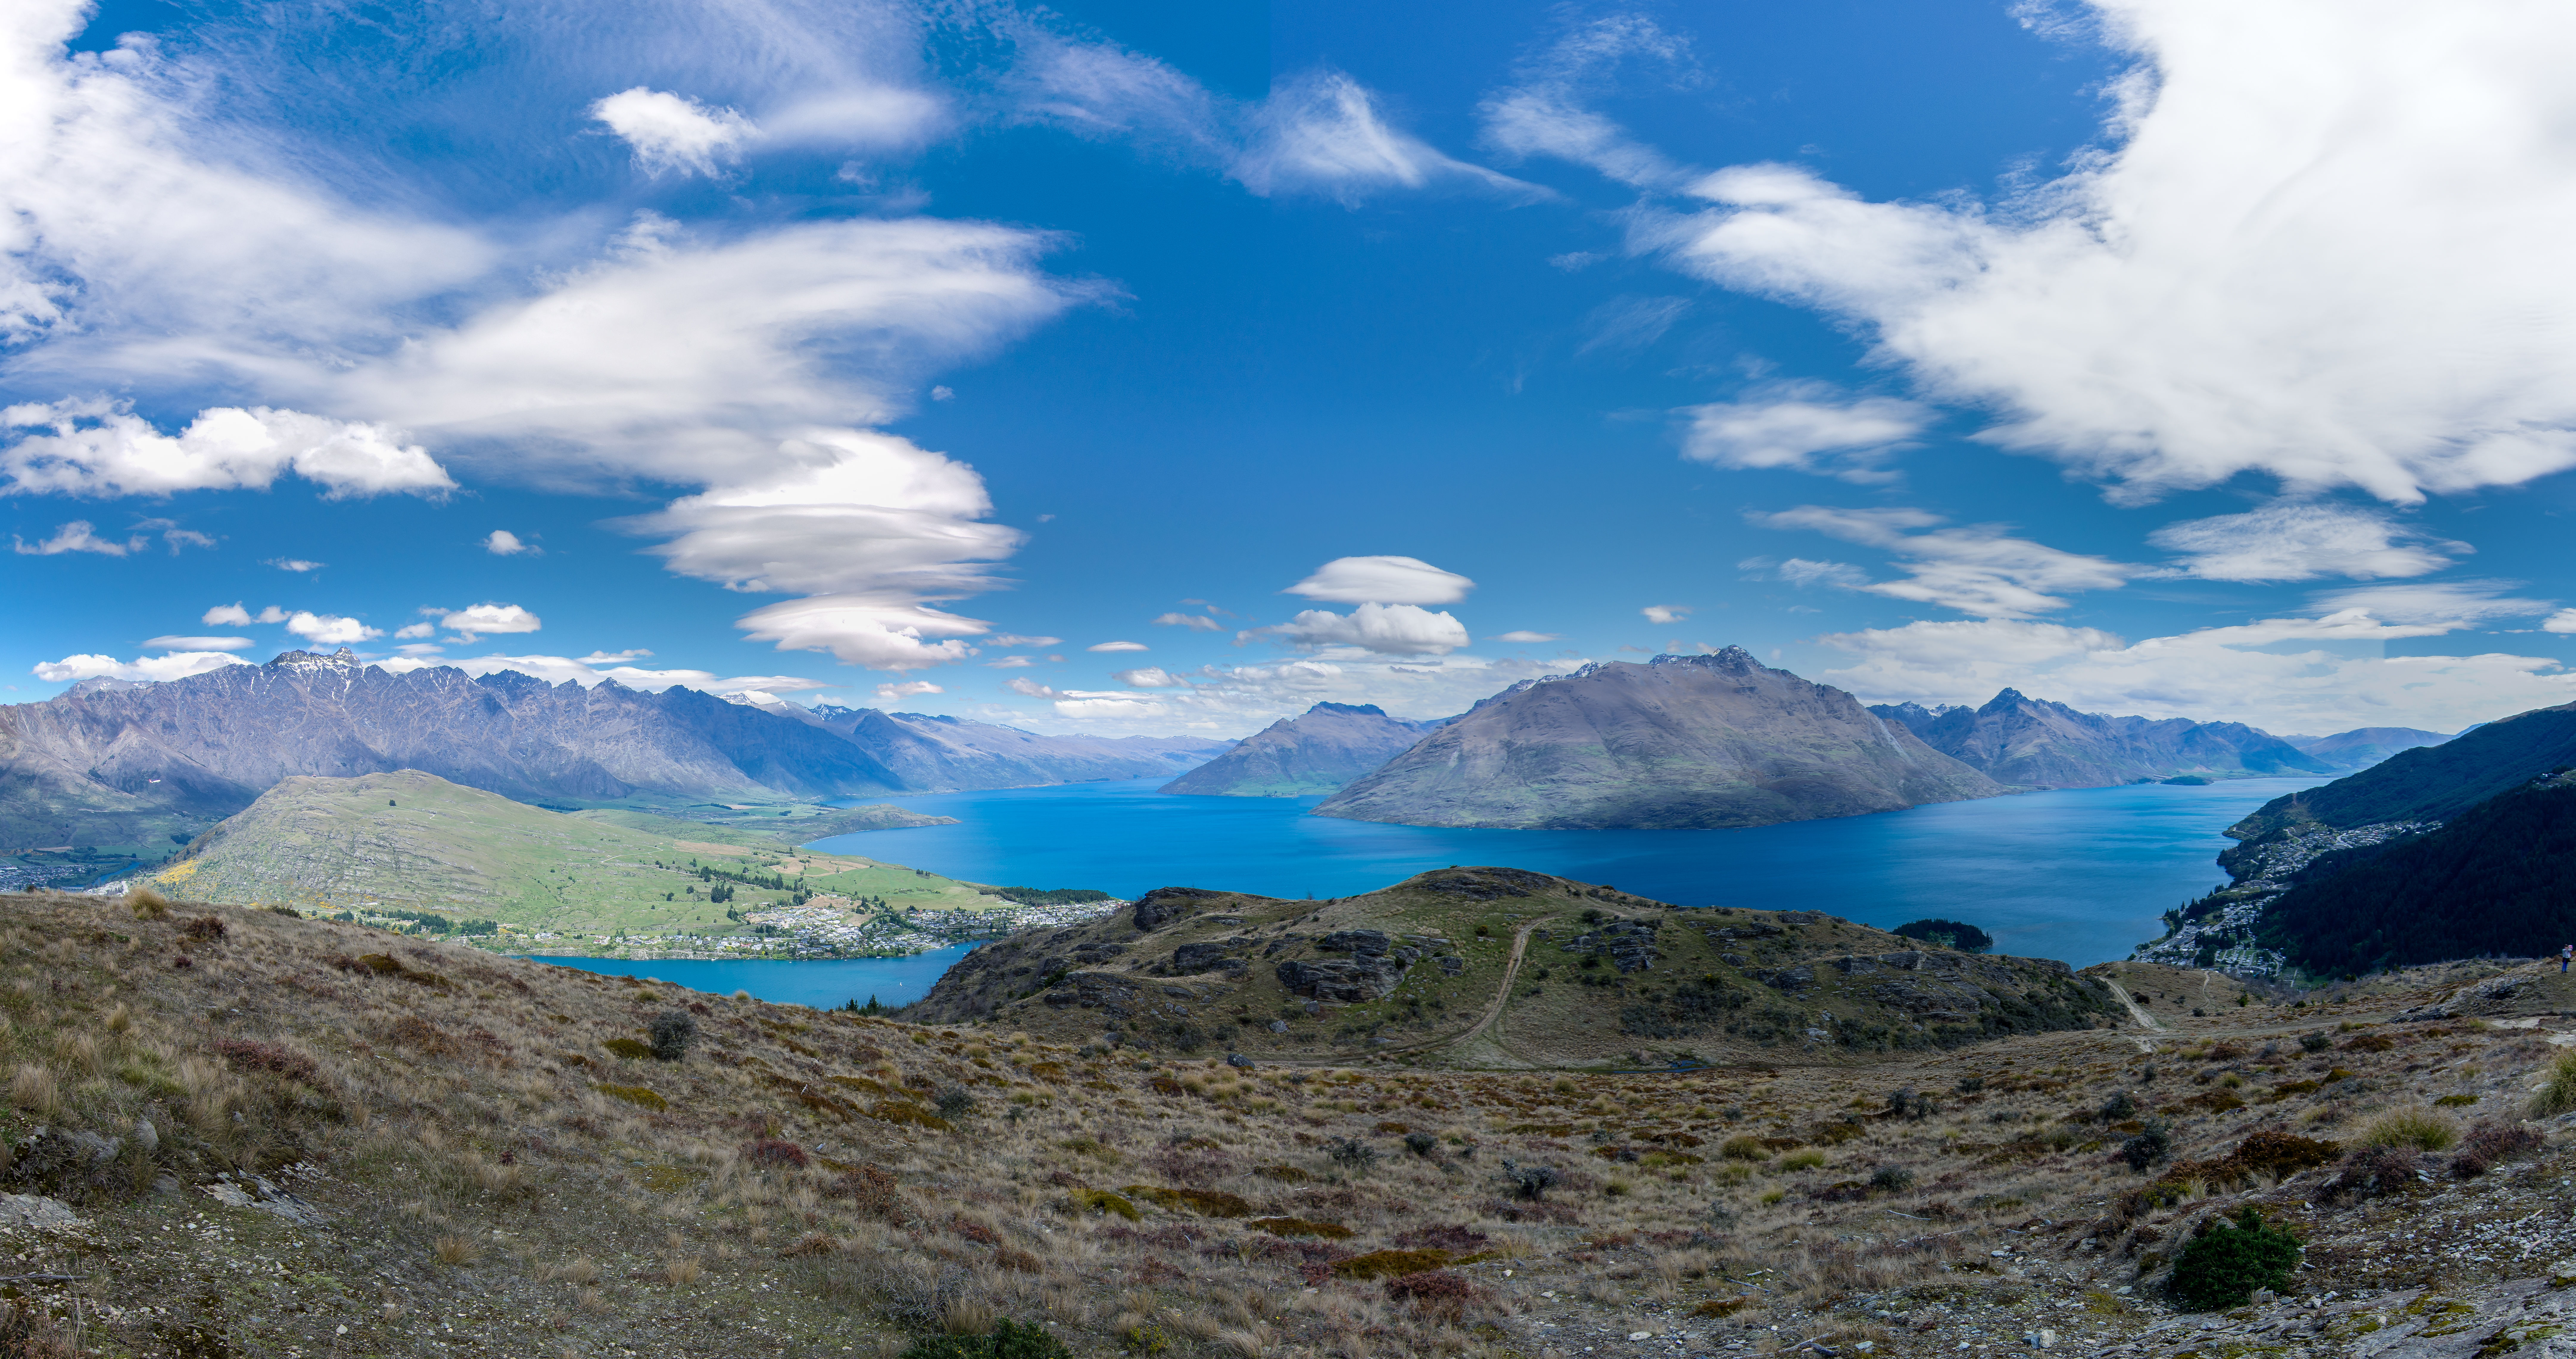
landscape, nature, wilderness, mountain, cloud, sky, meadow, hill, lake, valley, mountain range, nikon, highland, ridge, clouds, cool image, mountains, alps, grassland, newzealand, plateau, d5100, tokina, fell, otago, queenstown, i, loch, 1116mm, wakatipu, landform, mountain pass, geographical feature, mountainous landforms